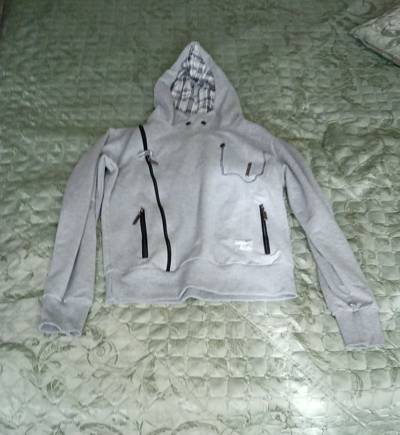
Waste category: clothes